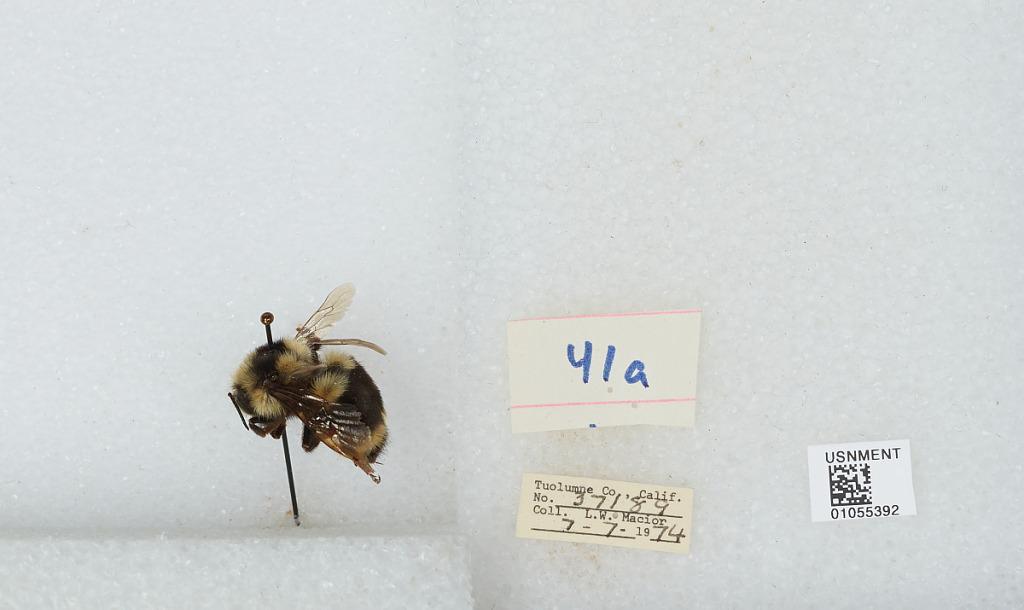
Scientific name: Bombus bifarius nearcticus
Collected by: L. Macior
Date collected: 1974-7-7
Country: United States
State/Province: California
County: Tuolumne
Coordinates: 38.02, -119.93